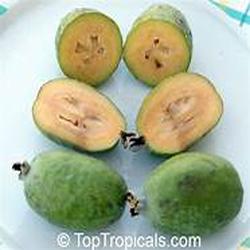
Label: Guava